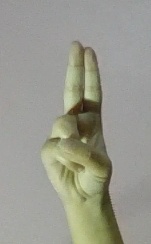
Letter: taa